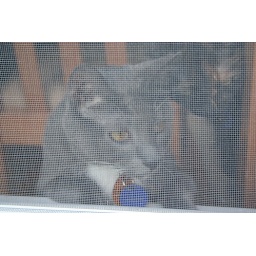
Gandalf looking out the window screen in the dining room.